Coat pocket

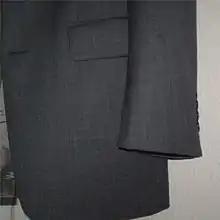
A jetted pocket with flap on a lounge suit jacket

The jetted flap pocket is standard for hip pockets, with a small strip of fabric taping the top and bottom of the slit for the pocket. It has a lined flap of matching fabric covering the top of the pocket, sewn in along the seam of the jetting. This flap was initially created to protect the contents of the pocket from any rain, and is therefore traditionally meant to be tucked in when indoors, leaving the jettings exposed for show. However, because this fact is now often ignored and the flap is seen as an accessory that completes the style, it is commonly left out indoors, even during formal events.